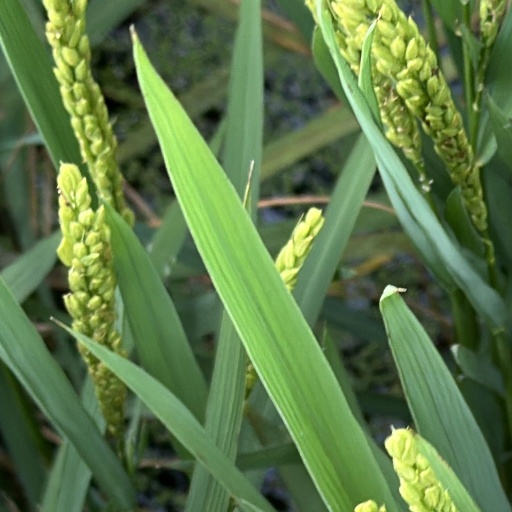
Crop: rice